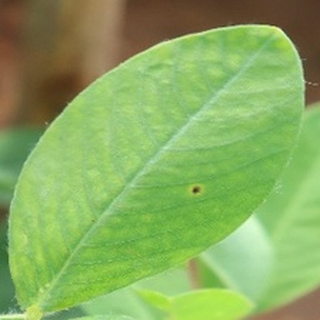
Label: groundnut_early_leaf_spot